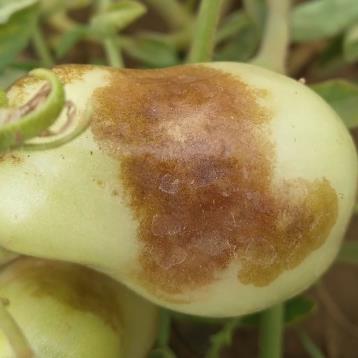
Crop: Tomato
Condition: sunburn-d